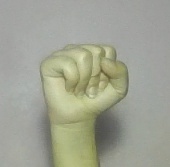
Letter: saad